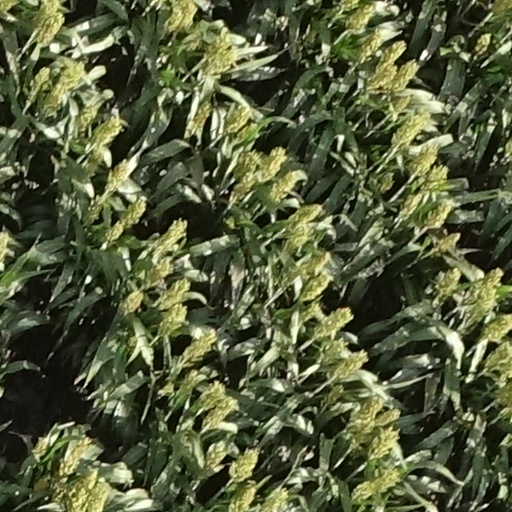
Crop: sorghum